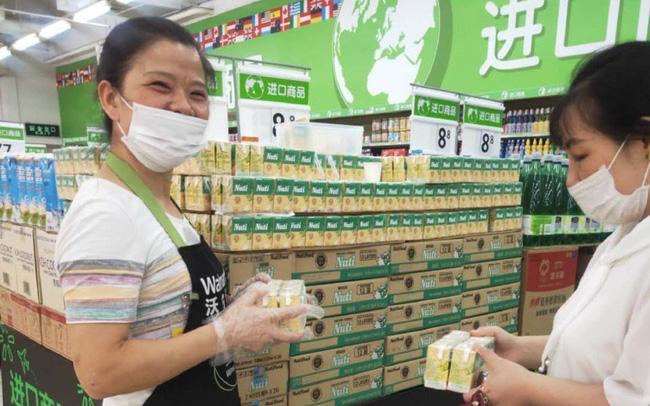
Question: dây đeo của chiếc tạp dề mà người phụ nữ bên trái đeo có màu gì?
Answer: dây đeo của chiếc tạp dề mà người phụ nữ bên trái đeo có màu xanh lá